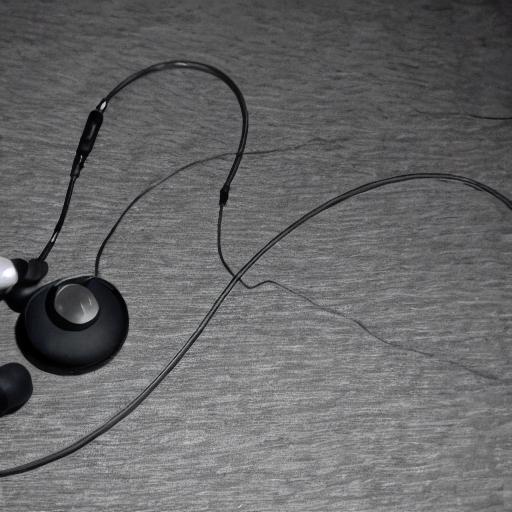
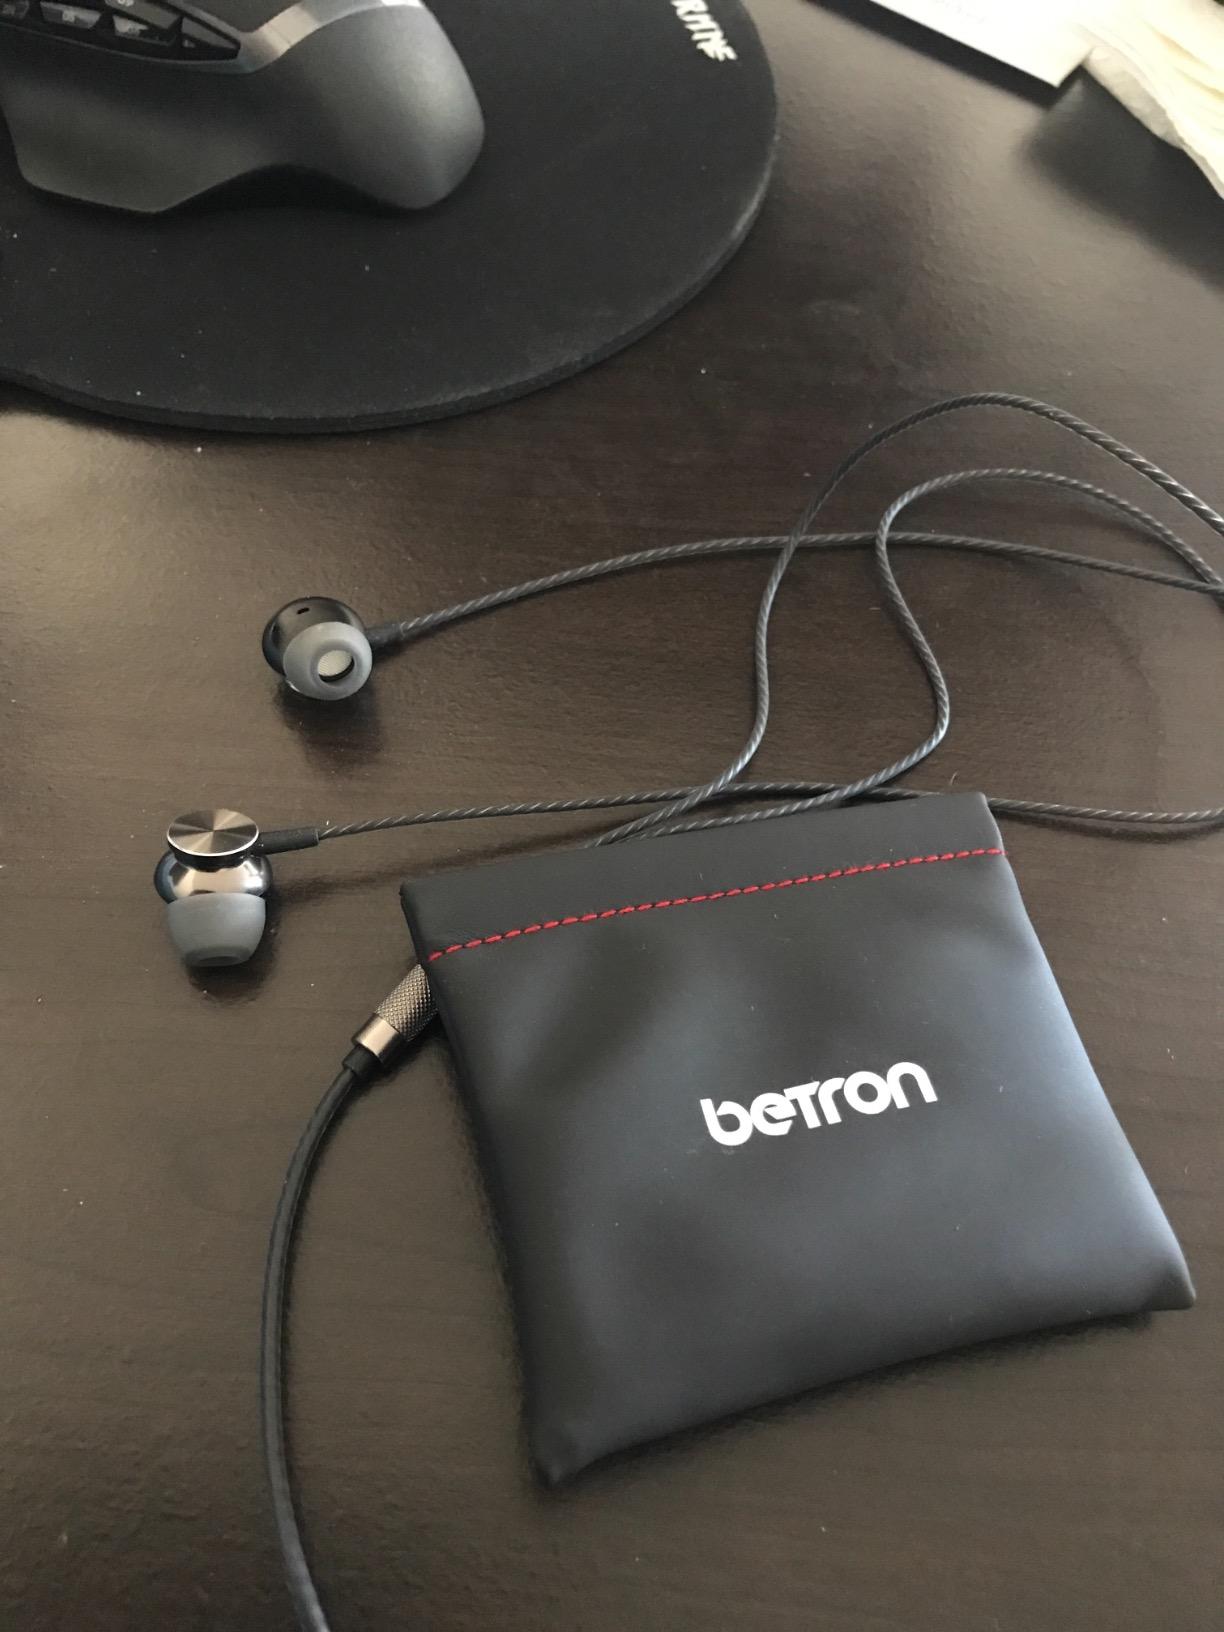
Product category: headphones
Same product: no